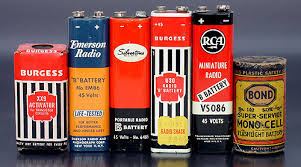
Waste category: battery